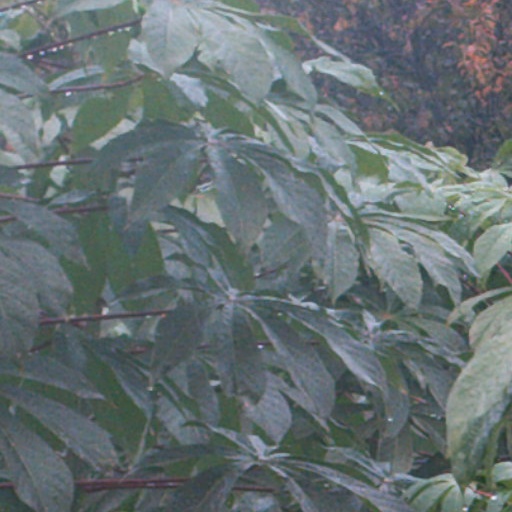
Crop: cassava